Klingande

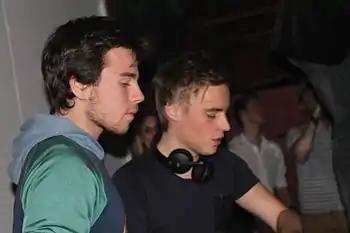
Steinmyller and Catry in 2013.

Klingande self-released their debut single, "Punga", which gained attention and eventually made it to the French Singles Chart, peaking at number 86; the song also peaked at number 62 in Austria, number 59 in Germany and number 41 in Switzerland. They found international chart success with their follow-up single "Jubel" which was released on 1 January 2013. The song peaked at number 5 on the French Singles Chart and at number one in Austria, Belgium, Germany, Italy, Switzerland and Poland. The song was also a top five hit in Australia, France, Finland, Norway, Sweden and the United Kingdom and a top 10 hit in Denmark and the Netherlands.